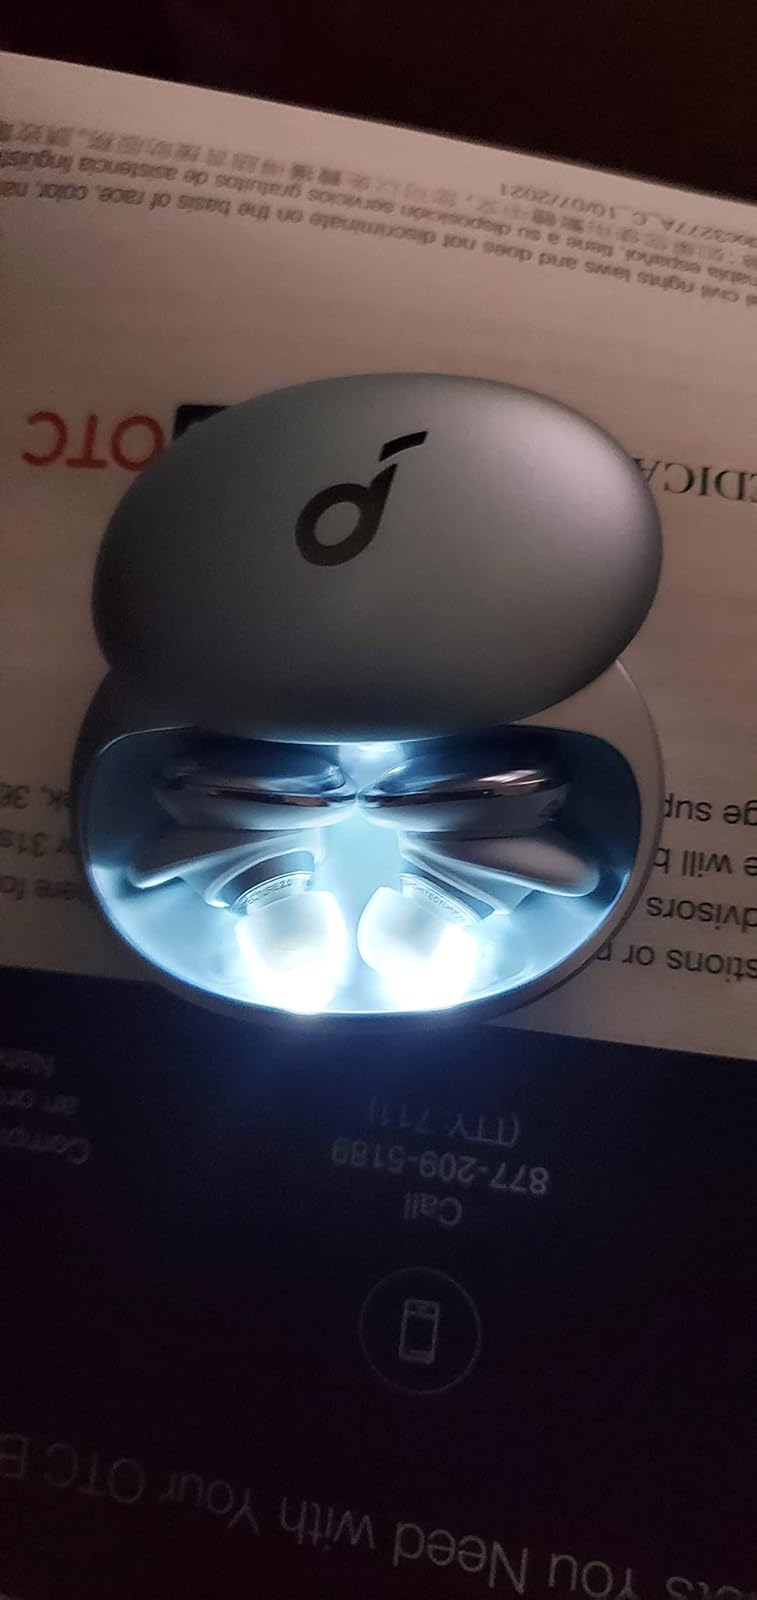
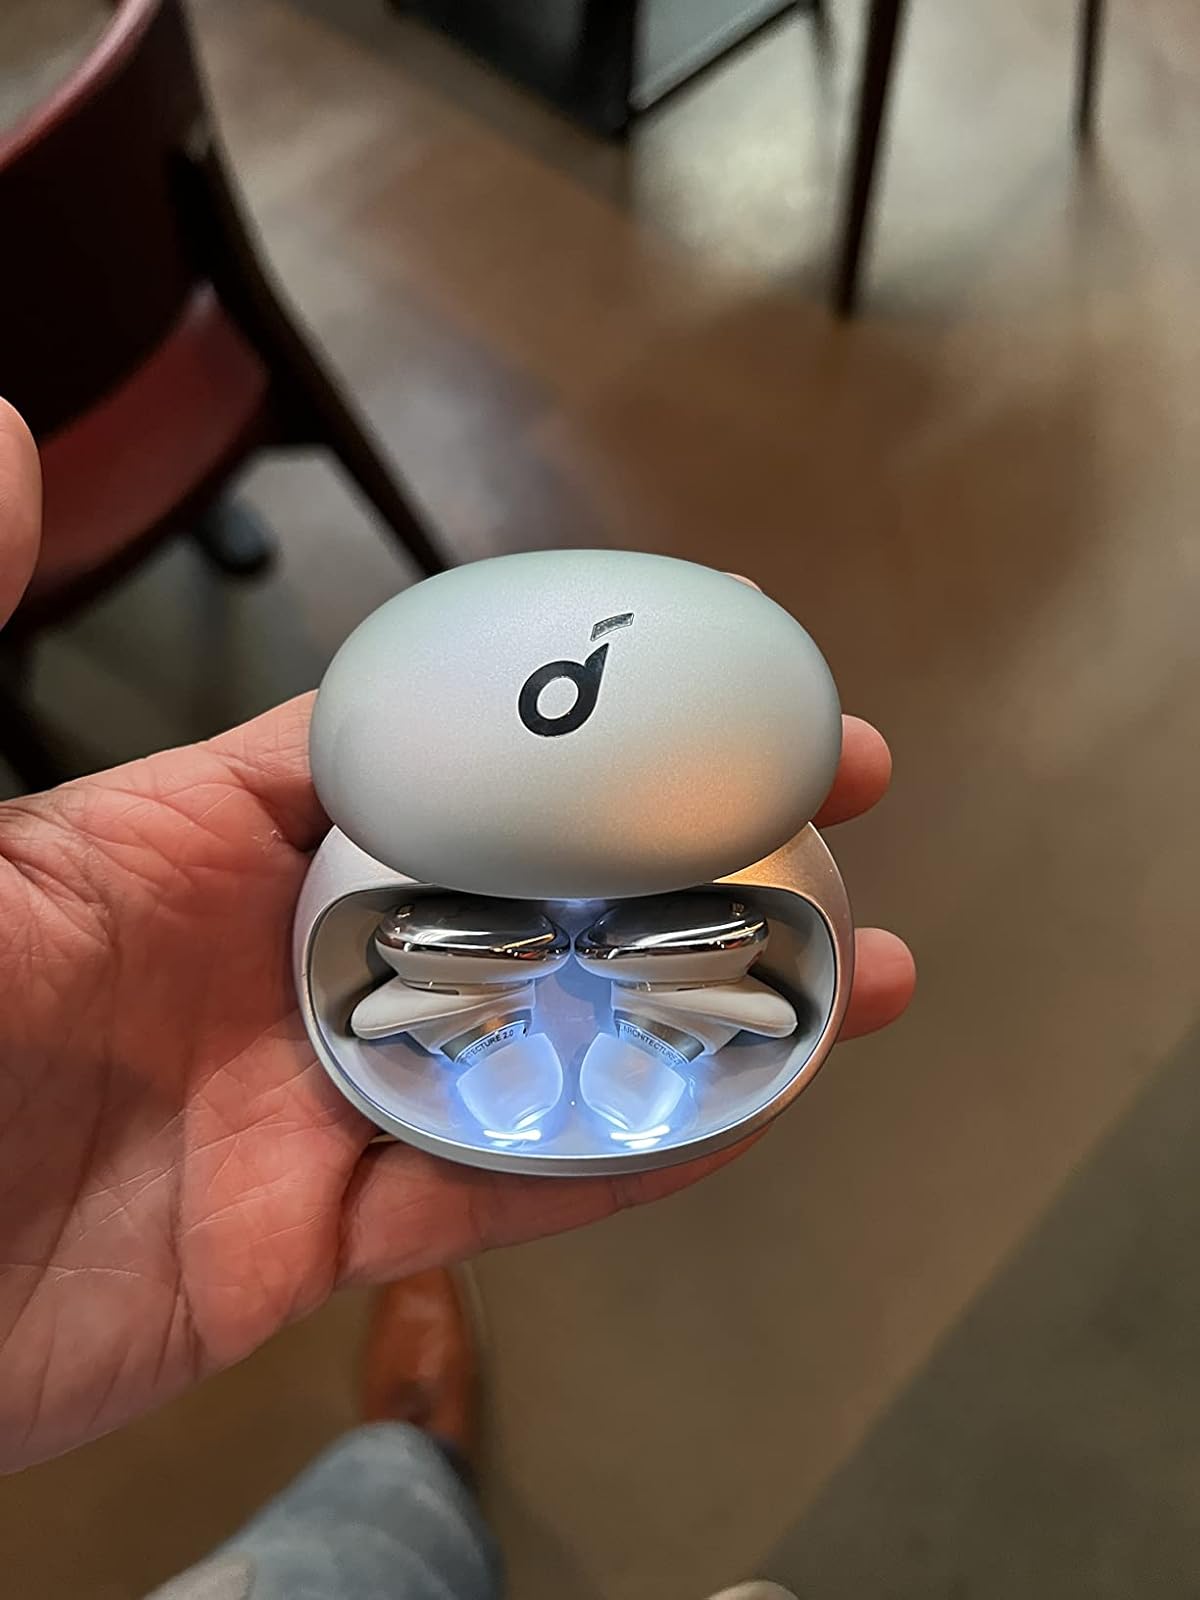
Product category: earbuds
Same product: yes